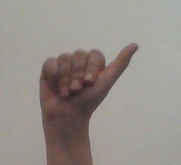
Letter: dhad